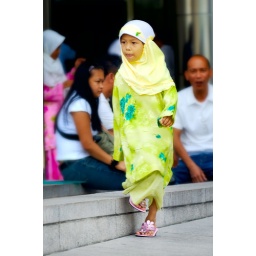
Little girl walking in front of Petrona towers, Kuala Lumpur, Malaysia